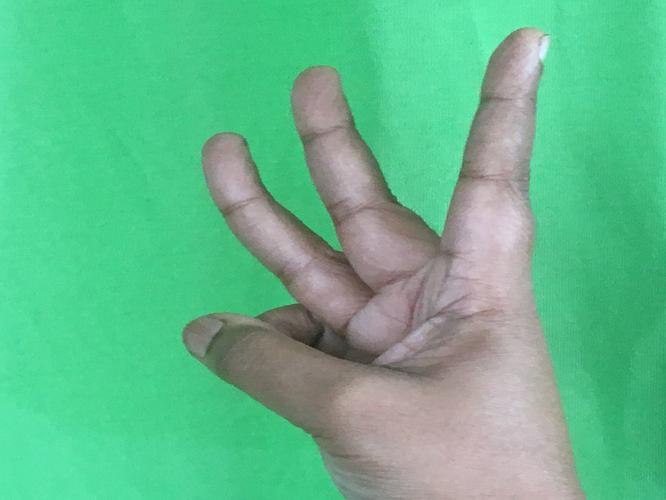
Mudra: Trishulam
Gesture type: single_hand